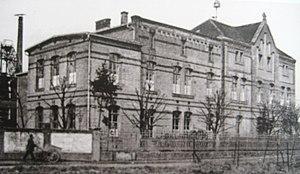
Rombas est une commune française située dans le département de la Moselle, en région Grand Est.